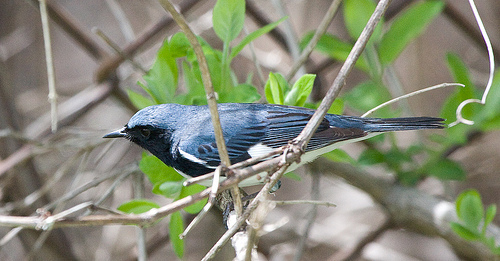
the bird is blue with a white under belly and pointed beak.
this bird has blue grey wings with white wing bars, a white breast and a pointed black beak.
this is a blue bird with a white belly and a pointy black beak.
a medium sized bird with a complete blue and black body and a black bill.
a small blue bird with a black neck and sharp pointed black beak.
the bird is dark black in color and has an elongated body shape.
the color of the bird is blue with a black tipped tail.
this bird is blue with black and has a long, pointy beak.
this bird has a blue crown as well as a white belly
this colorful bird has a white belly and breast, blue and black wings with a black cheek patch.
Species: Black Throated Blue Warbler